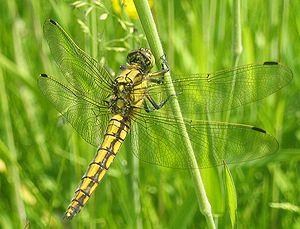
Orthétrum réticulé
Orthetrum est un genre dans la famille des Libellulidae appartenant au sous-ordre des Anisoptères dans l'ordre des Odonates. Il comprend soixante espèces. Le nom vernaculaire français est orthétrum.
Ce guide phylogénétique illustré du monde animal permet, pour l'ensemble des groupes animaux, d'accéder directement aux images entreposées sur le site de Wikimedia Commons. L'accès peut se faire soit de manière simplifiée vers les principaux grands groupes, soit de façon plus ciblée via un arbre phylogénétique. Cet arbre est tiré de l'ouvrage de Guillaume Lecointre et Hervé Le Guyader : Classification phylogénétique du vivant. Pour un arbre phylogénétique plus détaillé, voir l'arbre phylogénétique de Wikipédia.
Orthetrum cancellatum, l'orthétrum réticulé, est une espèce de libellules eurasiatiques de la famille des libellulidés relativement fréquente sur le territoire français.